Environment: real
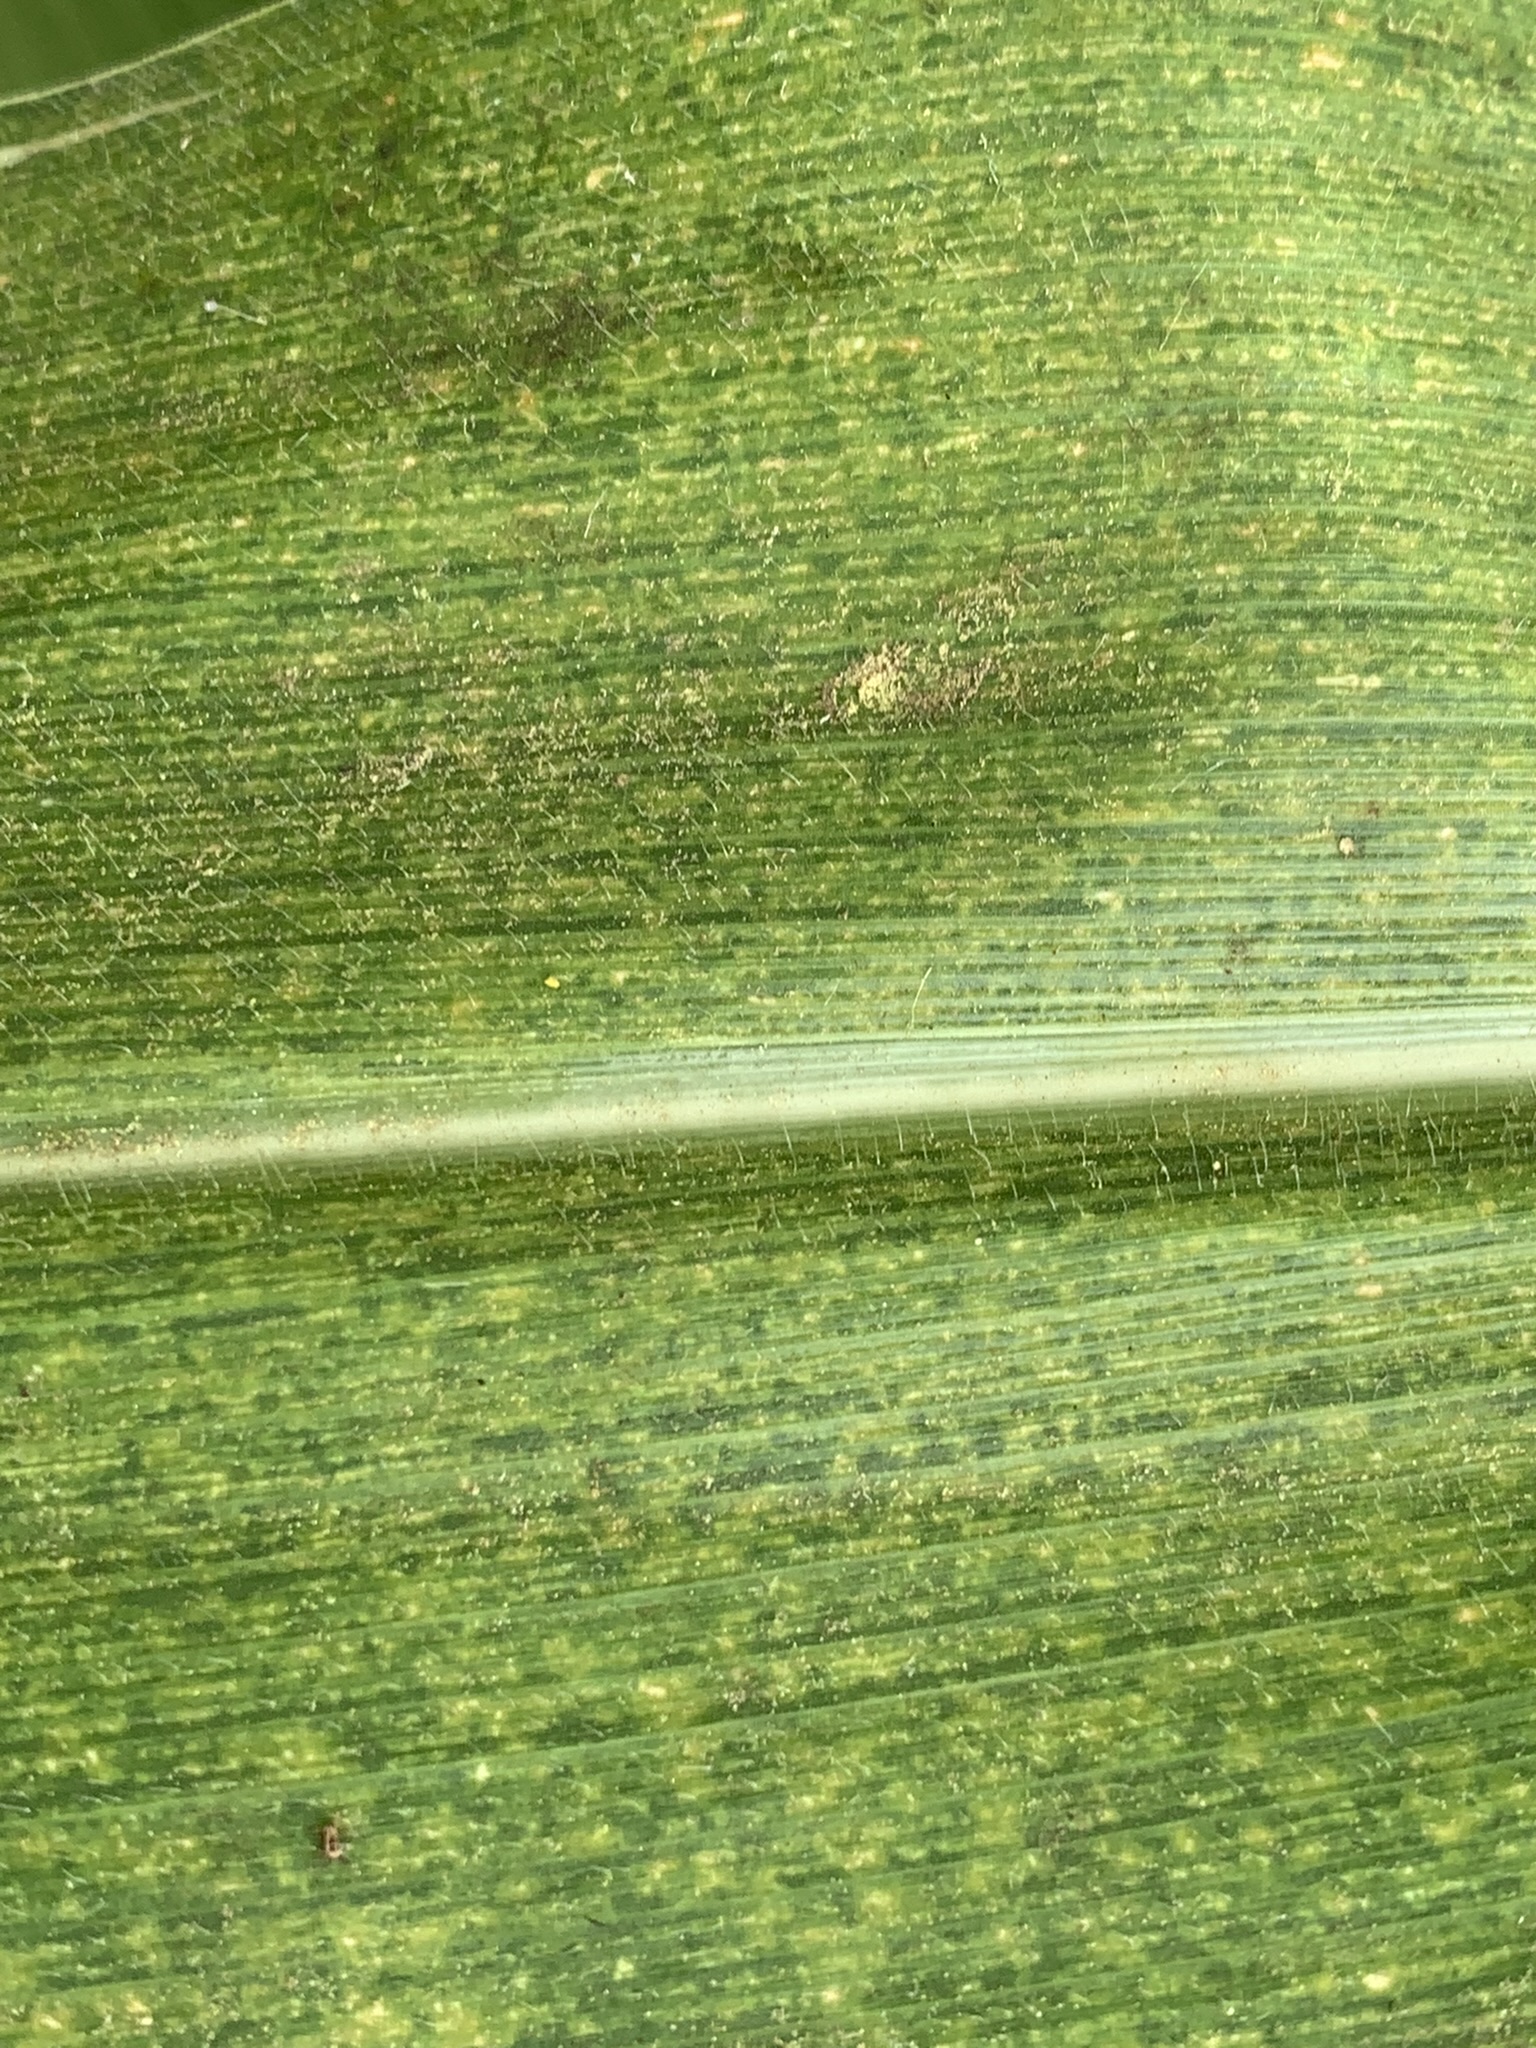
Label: lethal_necrosis